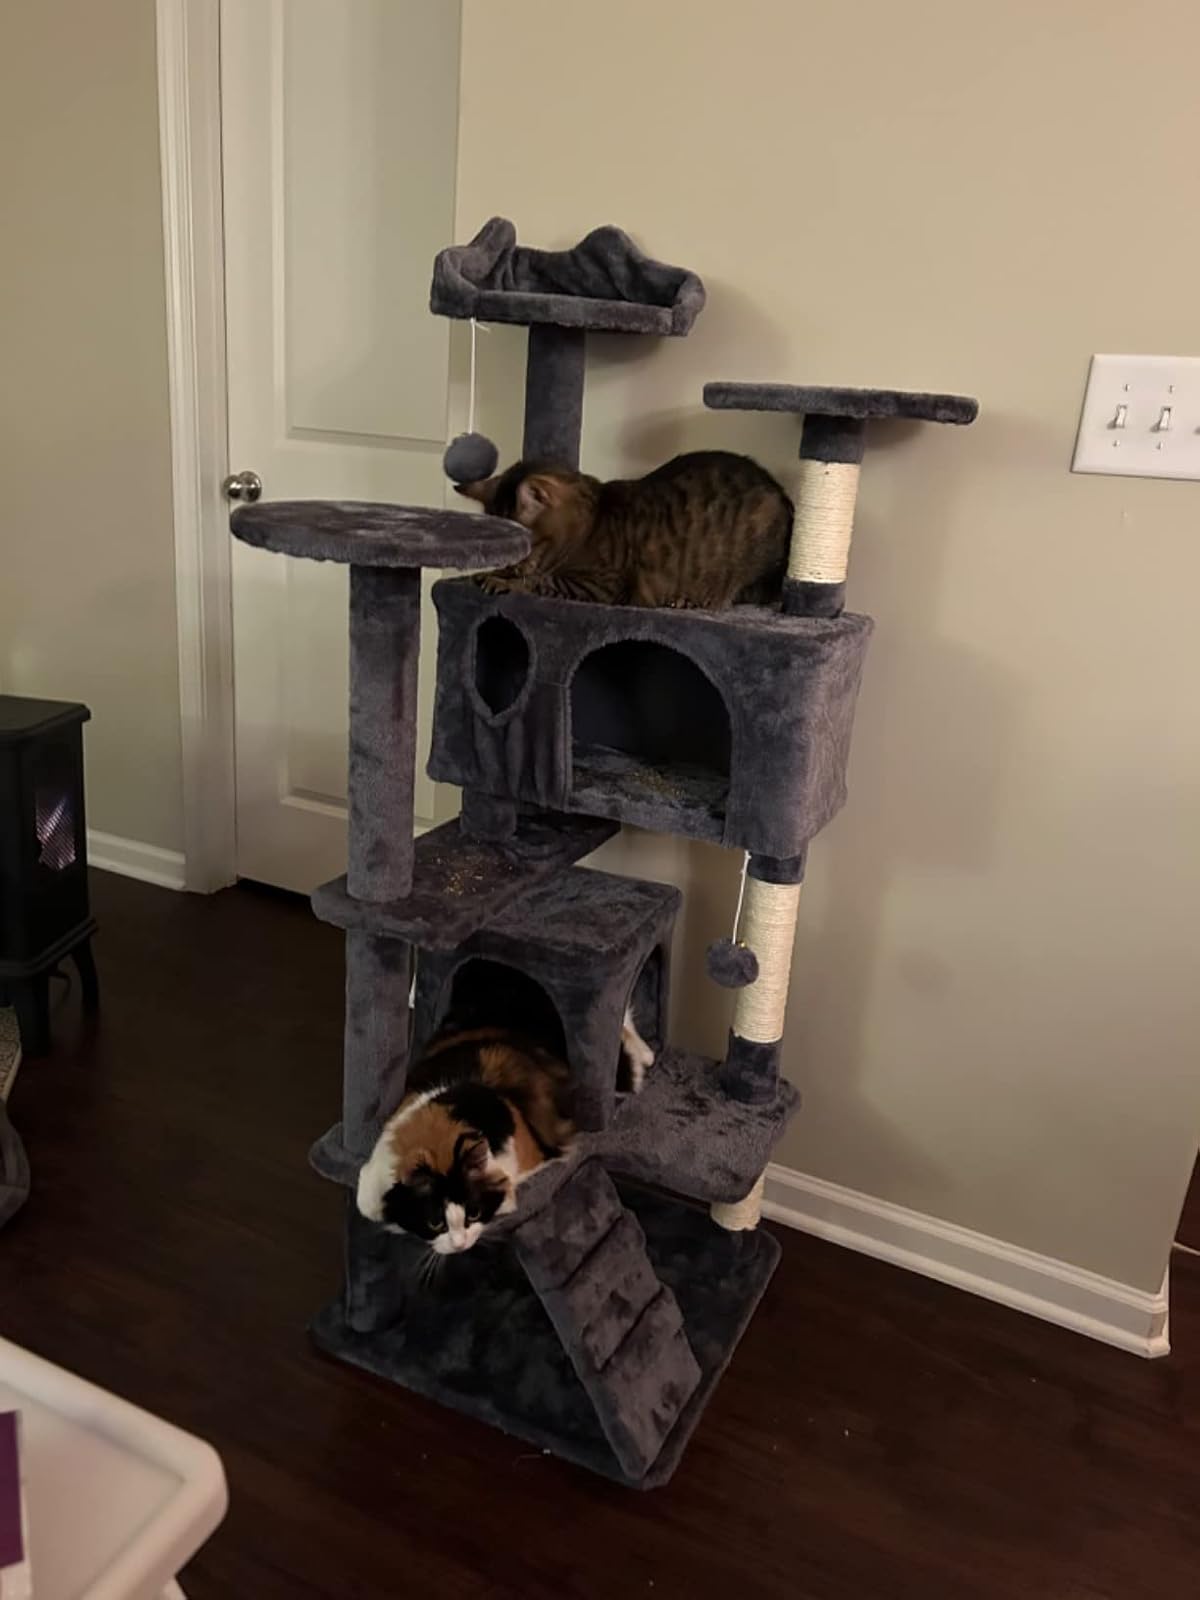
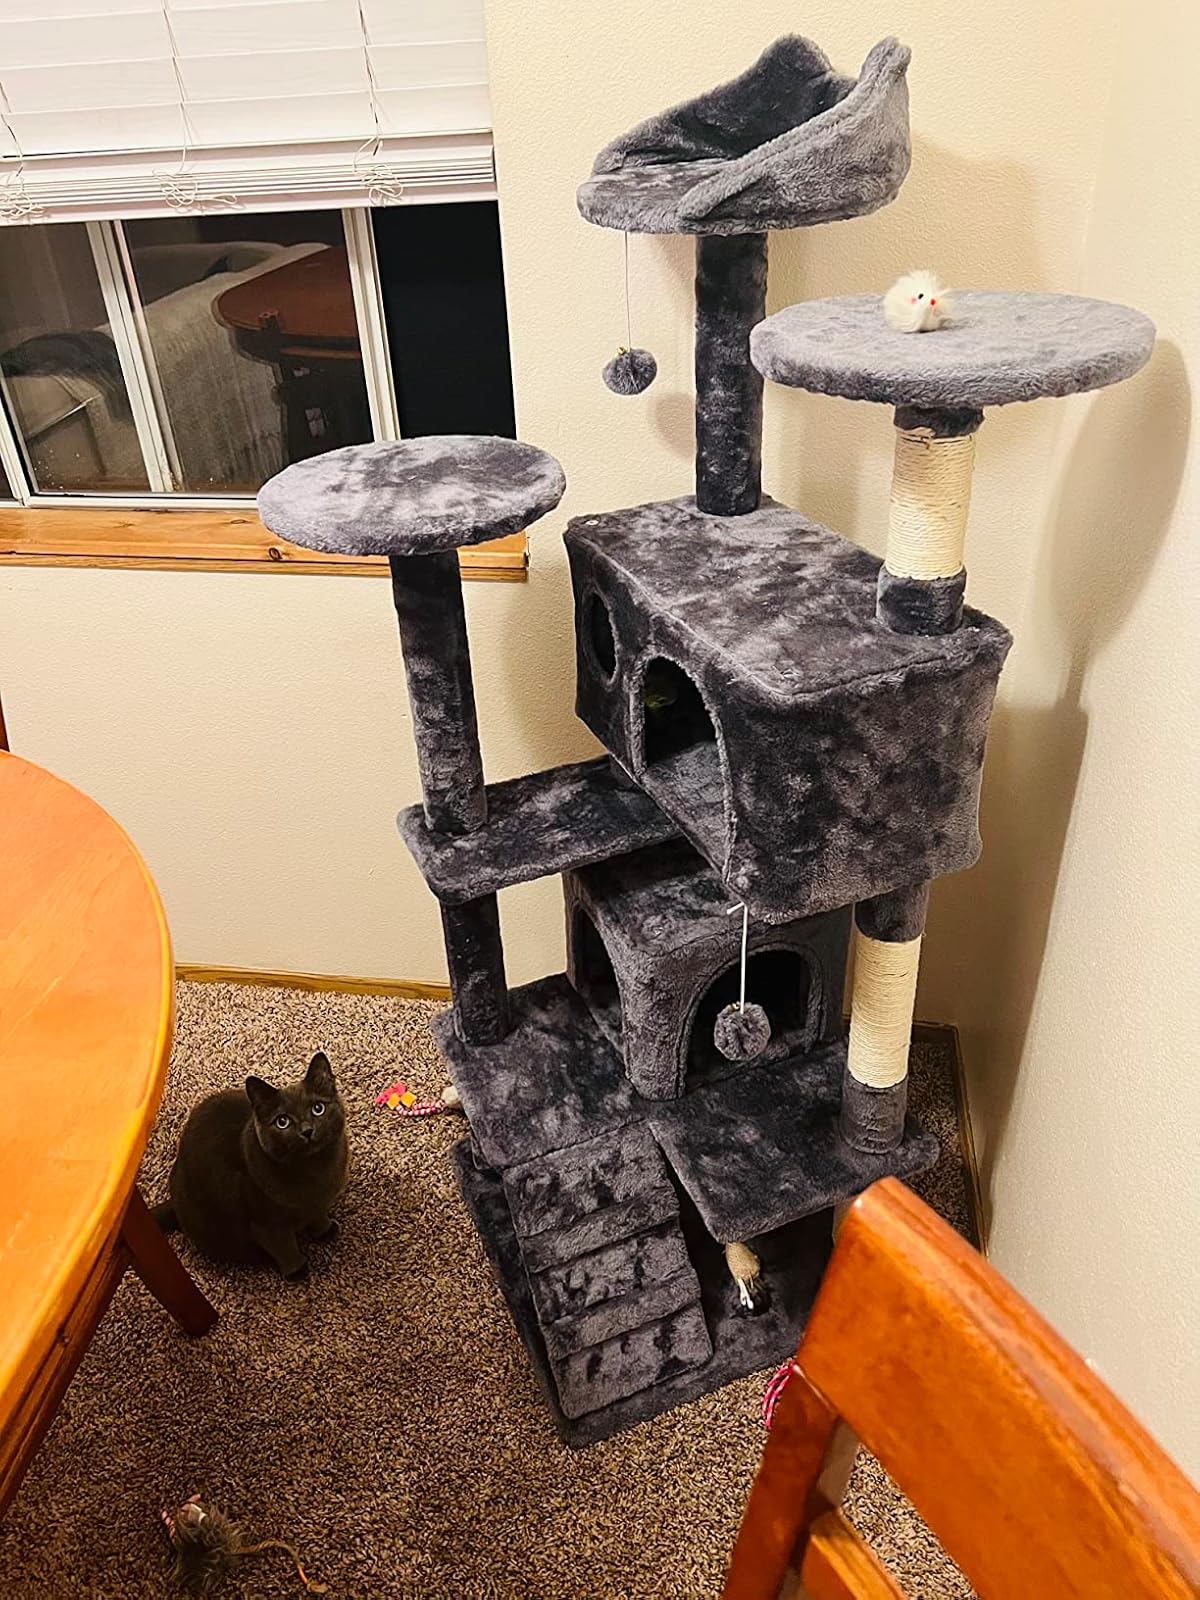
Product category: items_cat tree
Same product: yes